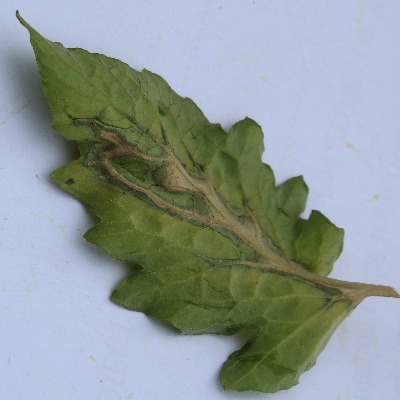
Crop: Tomato
Condition: septoria leaf spot